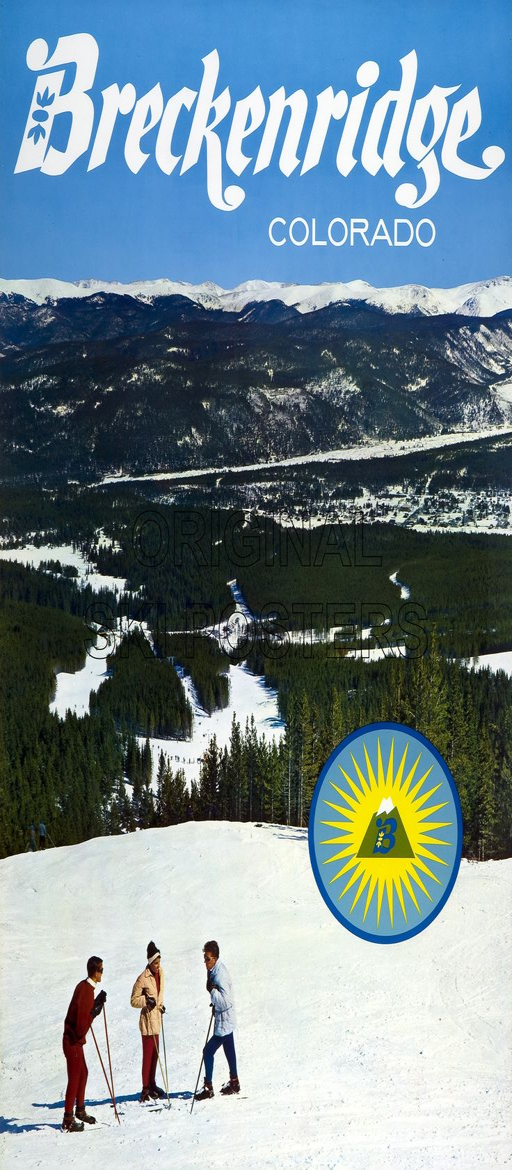
a poster from the 1960 's -- the decade we got our start !